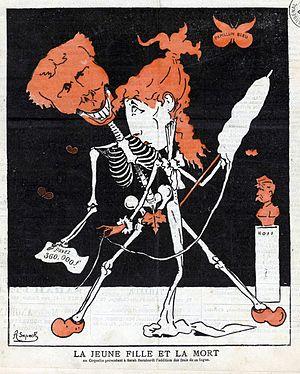
Sarah Bernhardt est une actrice française née entre les 22 et 25 octobre 1844 à Paris 5ᵉ et morte le 26 mars 1923 à Paris 17ᵉ. Elle est considérée comme une des plus importantes actrices françaises du XIXᵉ siècle et du début du XXᵉ siècle.